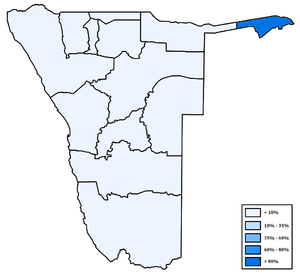
La langue officielle de la Namibie est l'anglais, bien qu'elle ne soit la langue maternelle que d'environ 1 % de la population. De nombreuses langues sont ainsi parlées dans le pays. Elles appartiennent à trois familles: les langues bantoues, les langues khoïsan et les langues germaniques.